Independence from Europe

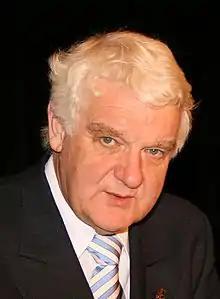
Founder and sole party leader, Mike Nattrass

Before establishing the party, Mike Nattrass had long been involved with Britain's Eurosceptic movement. In 1994, Nattrass joined the right-wing New Britain Party and unsuccessfully stood for the group in the Dudley West by-election of the same year. Alike most New Britain candidates, Nattrass was absorbed into and stood in Solihull for the single-issue Referendum Party at the 1997 general election. Led by James Goldsmith, this party's policy was for a referendum to be held on the UK's relationship with the European Union (EU), specifically as to whether the British population wanted to be part of a federal Europe or a free-trade bloc without wider political functions. Nattrass subsequently joined the UK Independence Party (UKIP) and eventually rose to the positions of Party Chairman and Deputy Leader. As the UKIP candidate, he was elected as a representative for the West Midlands constituency in the 2004 European Parliament election, and was re-elected in 2009.